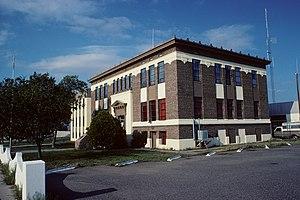
Le comté de Hidalgo est l’un des 33 comtés de l’État du Nouveau-Mexique, aux États-Unis, aux confins de l’Arizona et du Mexique. Il a été fondé le 25 février 1919 à partir de la partie sud du comté de Grant. Son nom proviendrait de la ville mexicaine du même nom ou, selon une autre hypothèse, du nom du patriote Miguel Hidalgo.
La ville de Lordsburg est le siège du comté de Hidalgo, situé dans le Nouveau-Mexique, aux États-Unis.